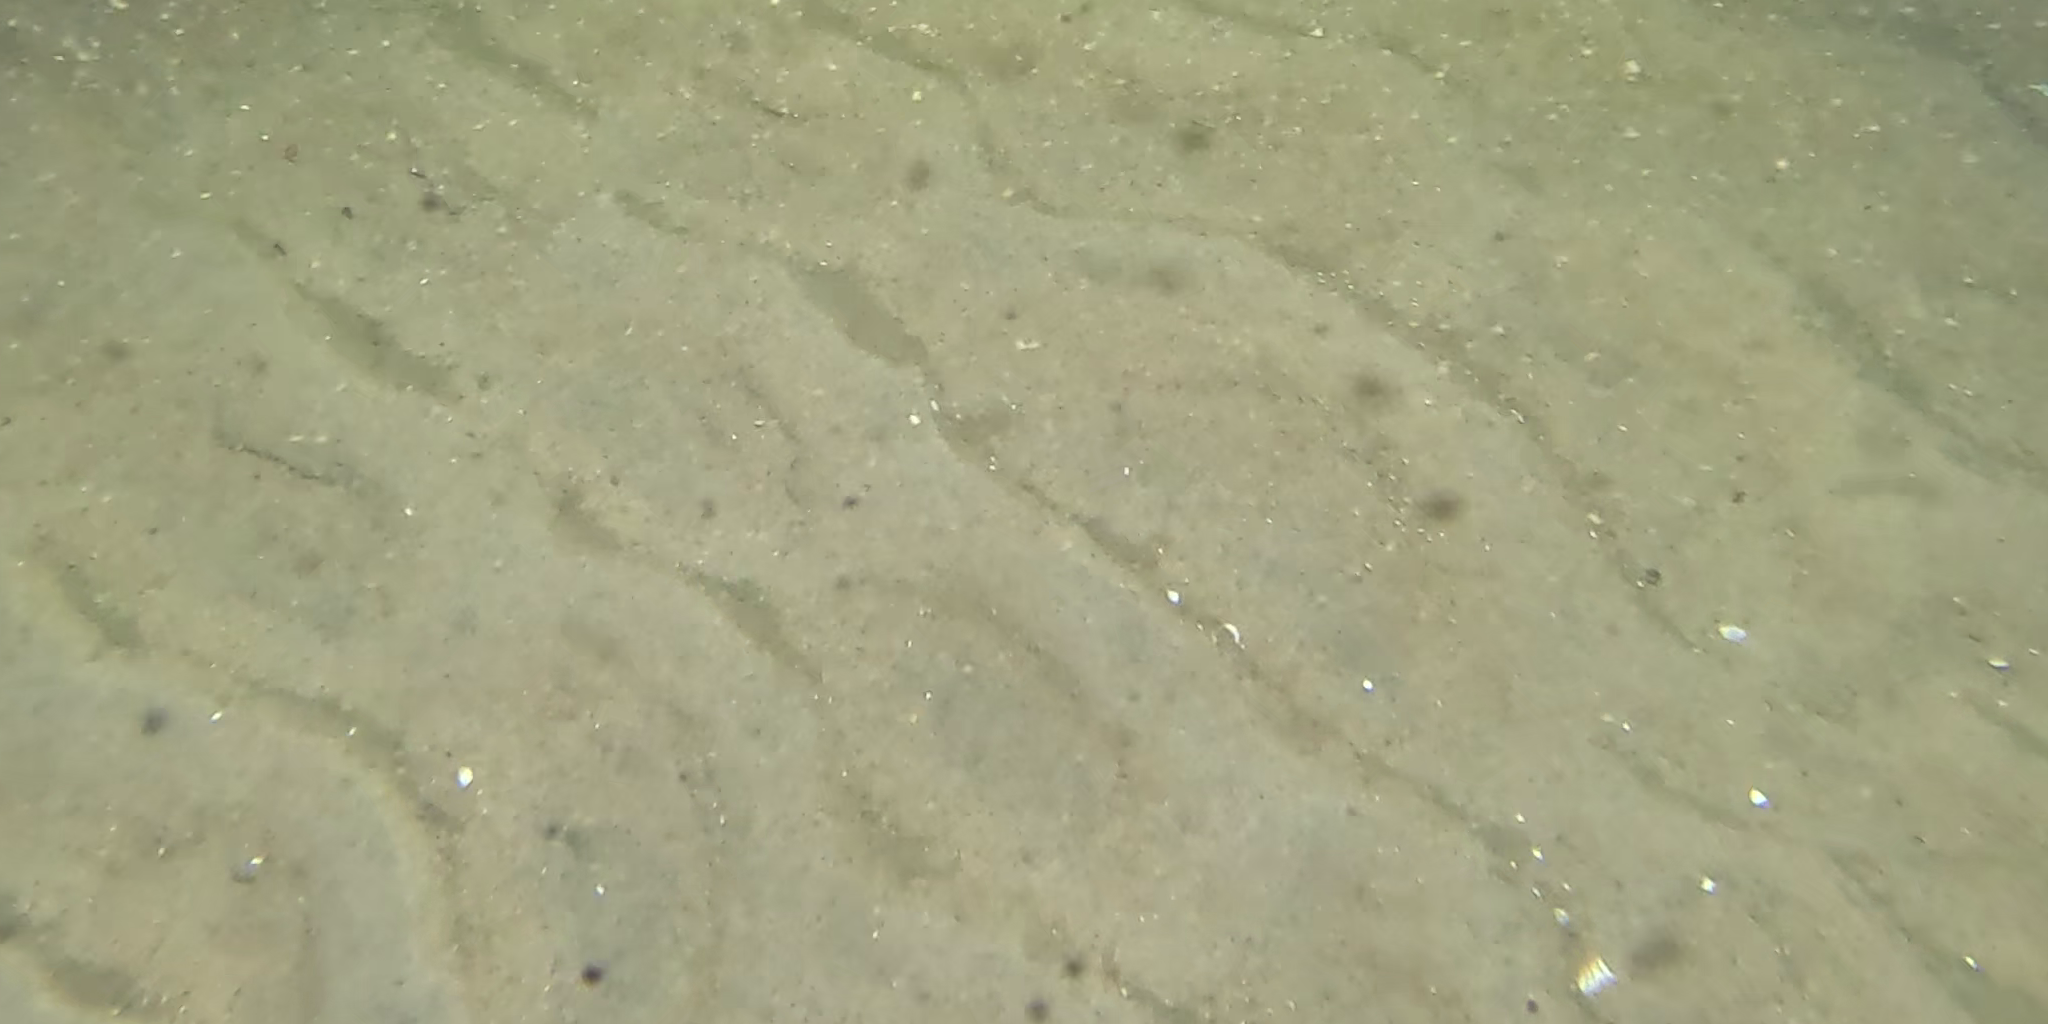
Seabed habitat: sand